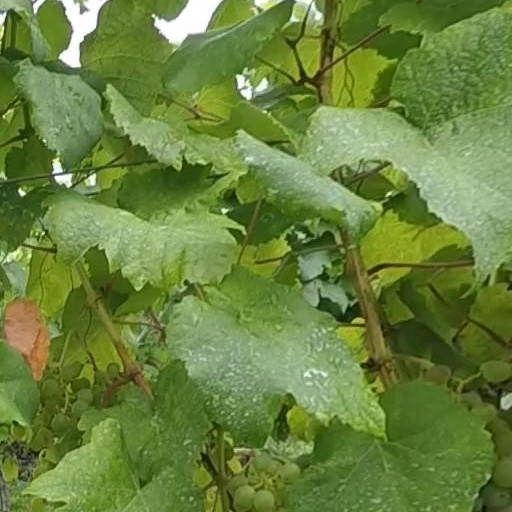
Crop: grape